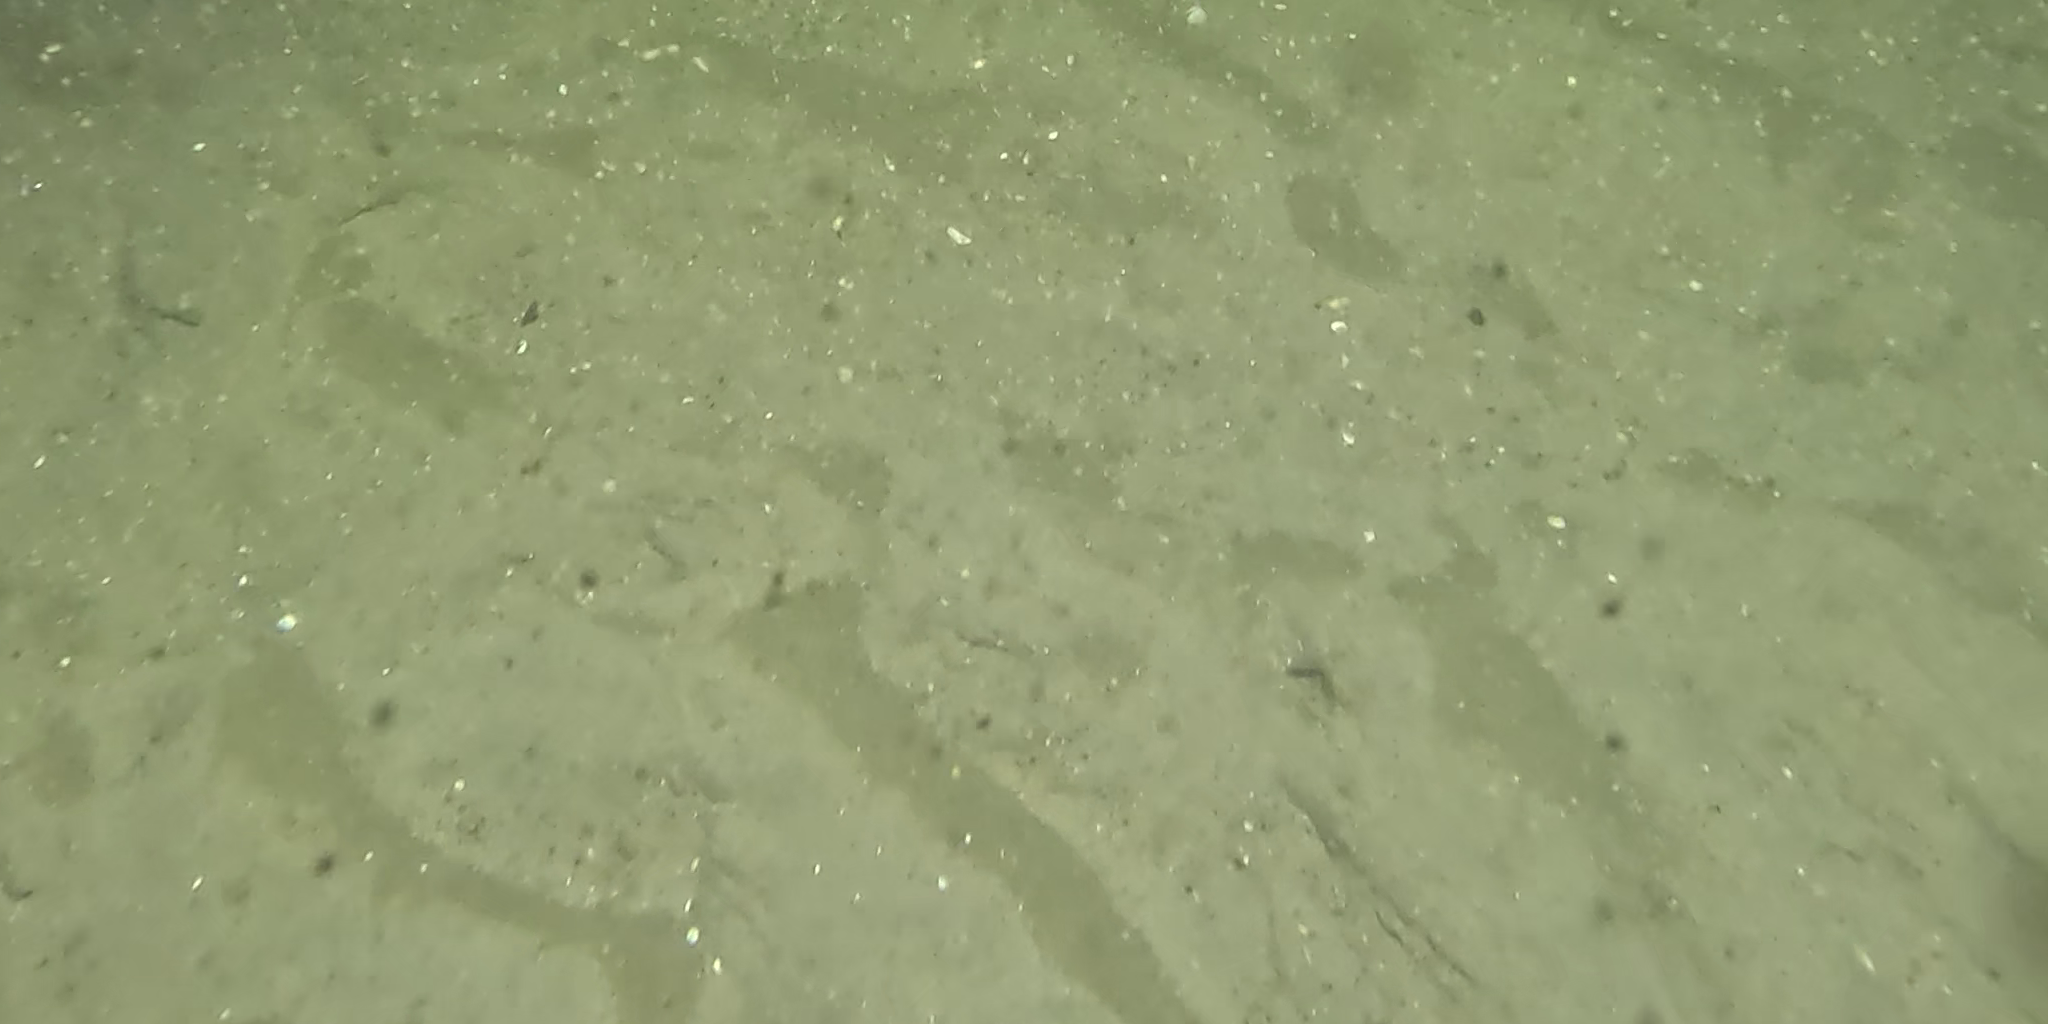
Seabed habitat: sand